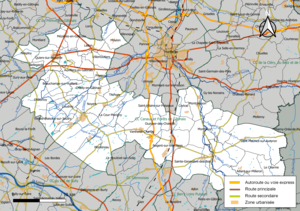
Carte géographique de la communauté de communes Canaux et Forêts en Gâtinais, département du Loiret, France. Composition au 1er janvier 2019.
La communauté de communes Canaux et Forêts en Gâtinais est une structure intercommunale française, située dans le département du Loiret en région Centre-Val de Loire. Elle a été créée le 1ᵉʳ janvier 2017 et est issue de la fusion de la communauté de communes du canton de Lorris, de la communauté de communes de Châtillon-Coligny et de la communauté de communes du Bellegardois. Elle regroupe 38 communes. Les communes concernées partagent un certain nombre de compétences. Son siège se trouve à Lorris.